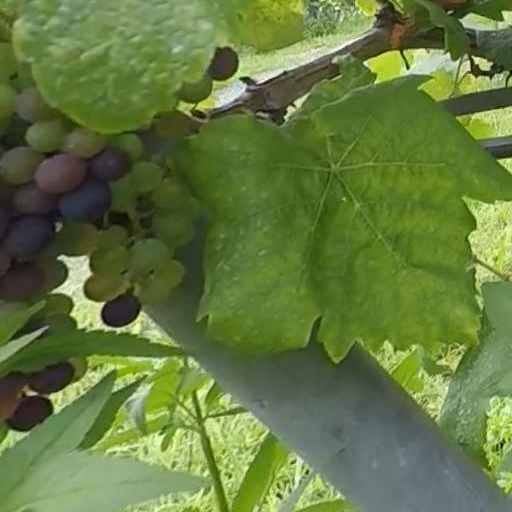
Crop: grape